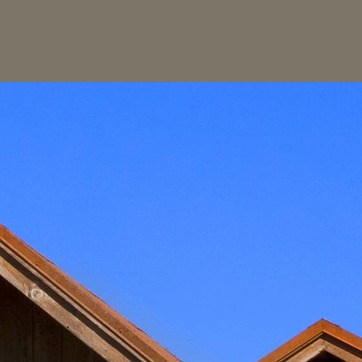
Material: sky